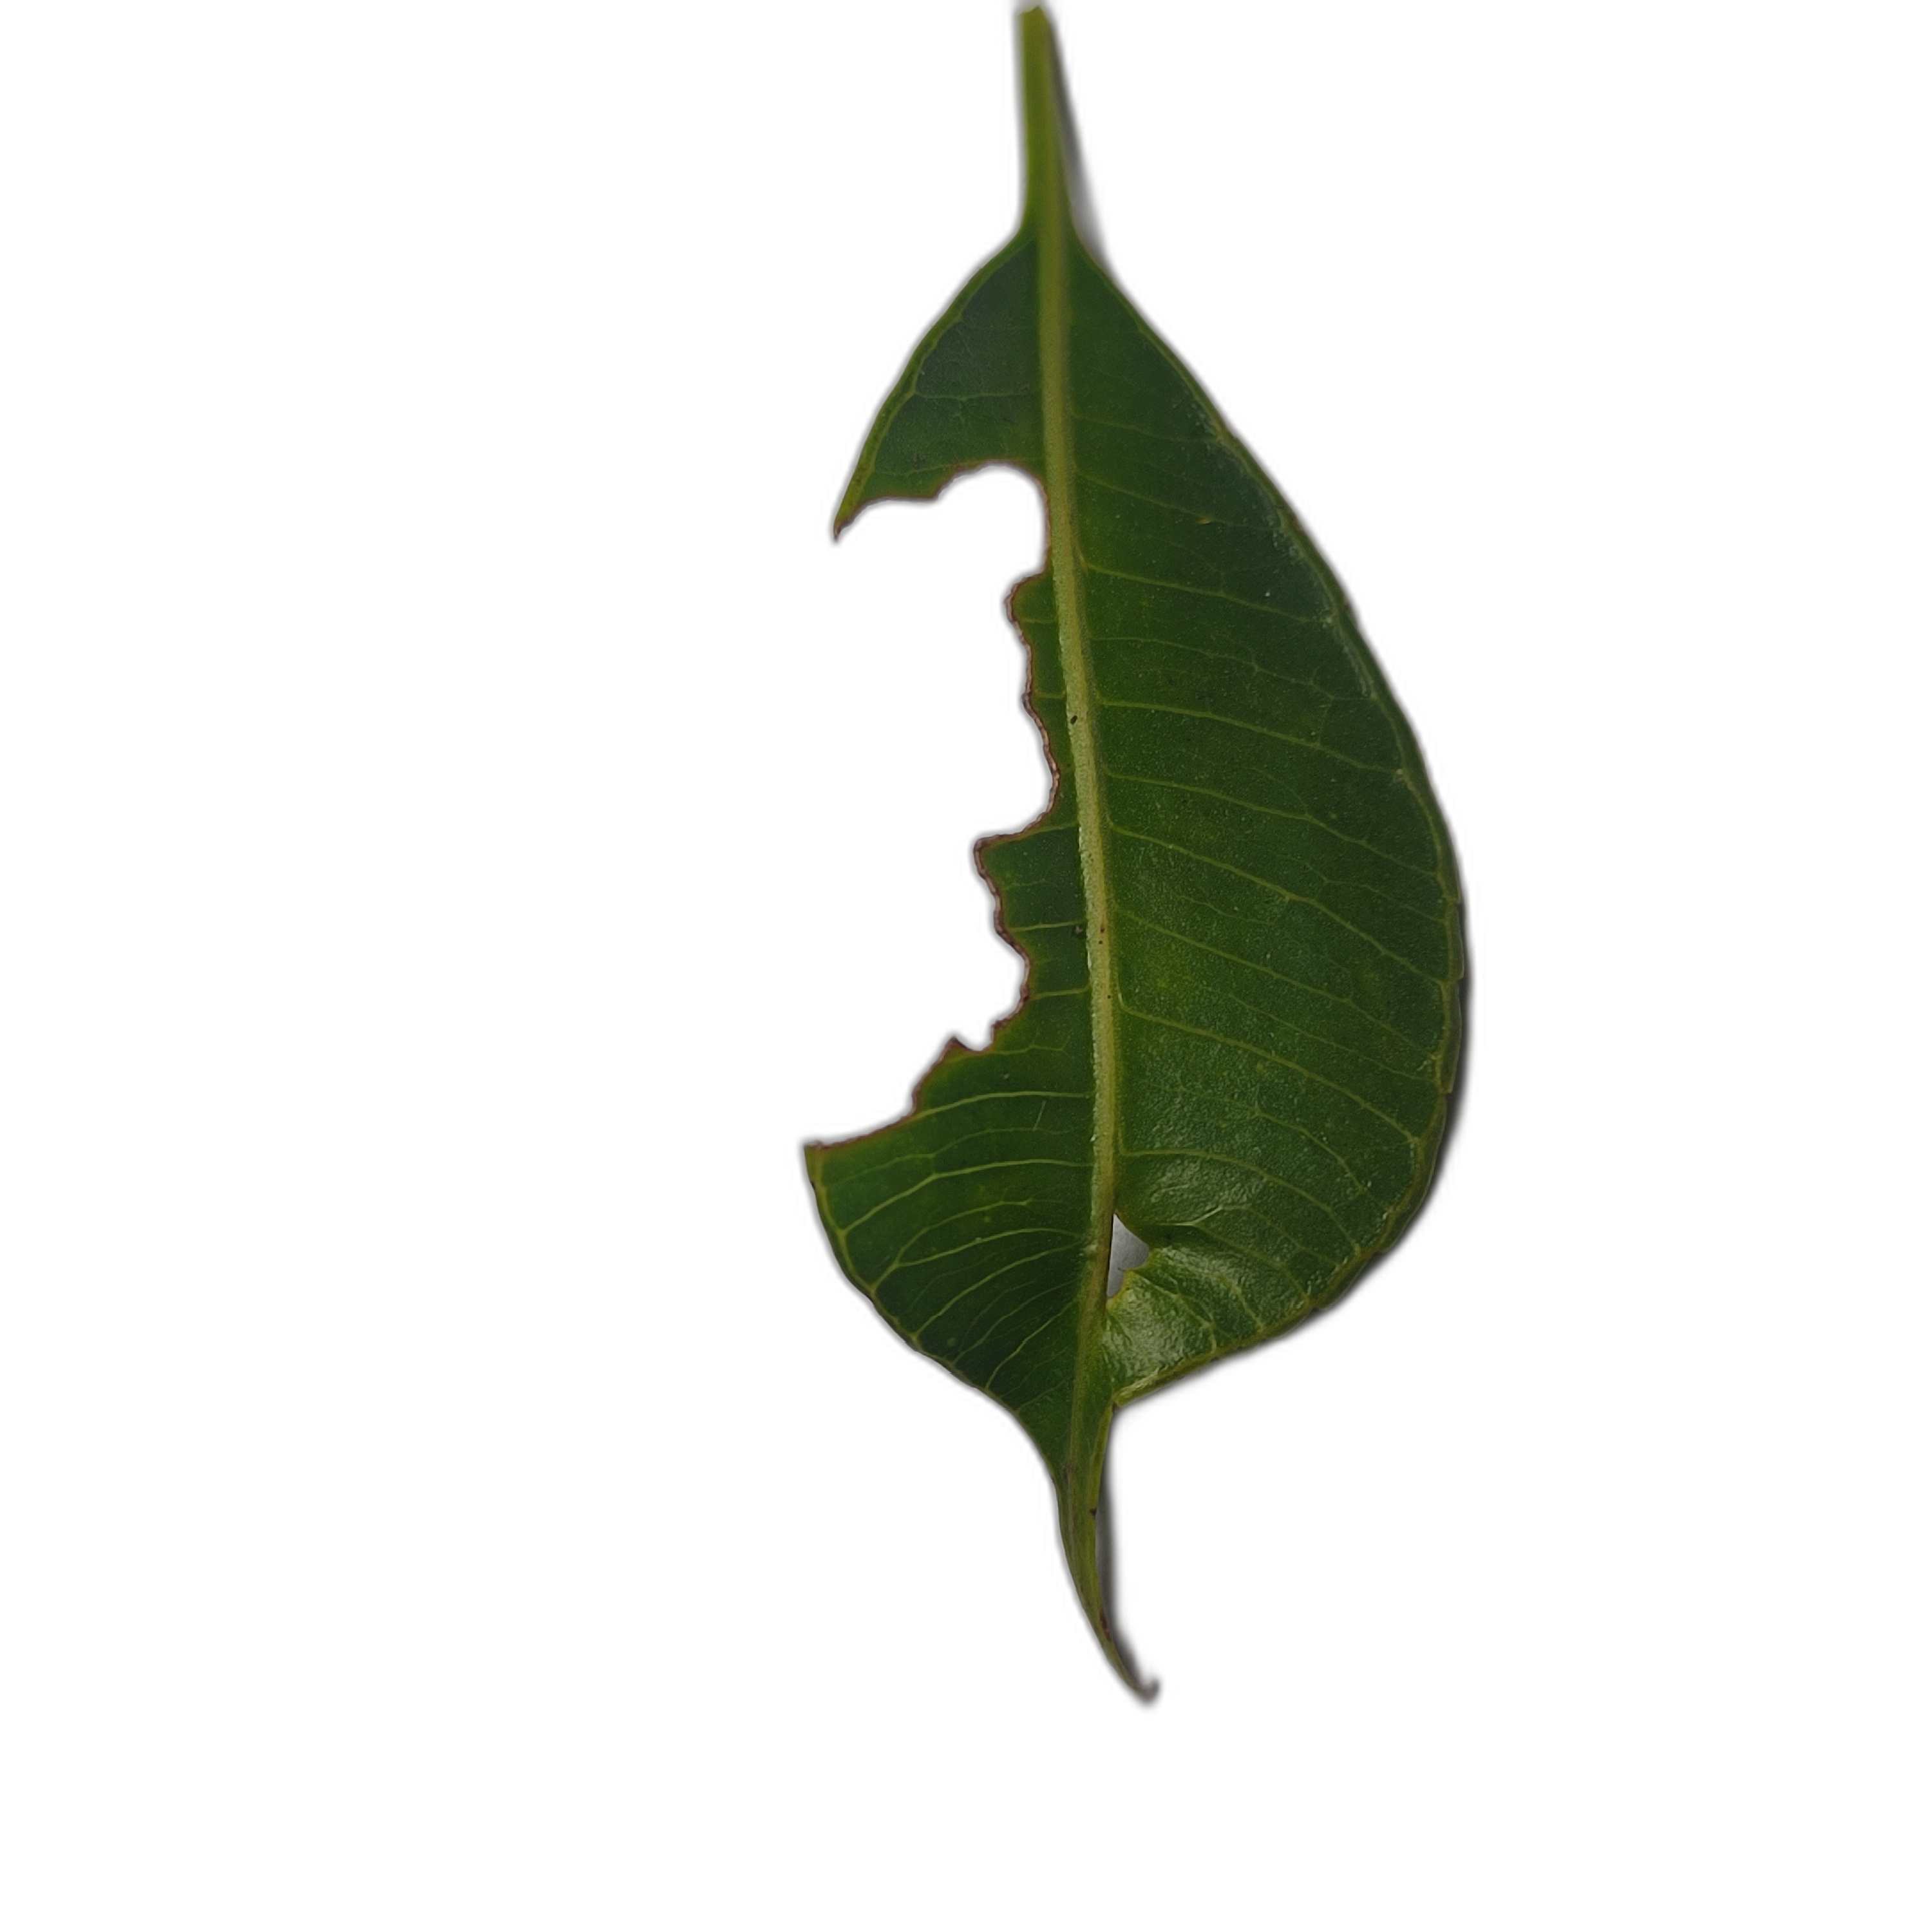
Label: not_healthy